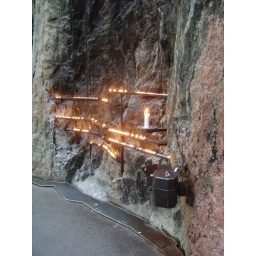
Candles, church in the rock